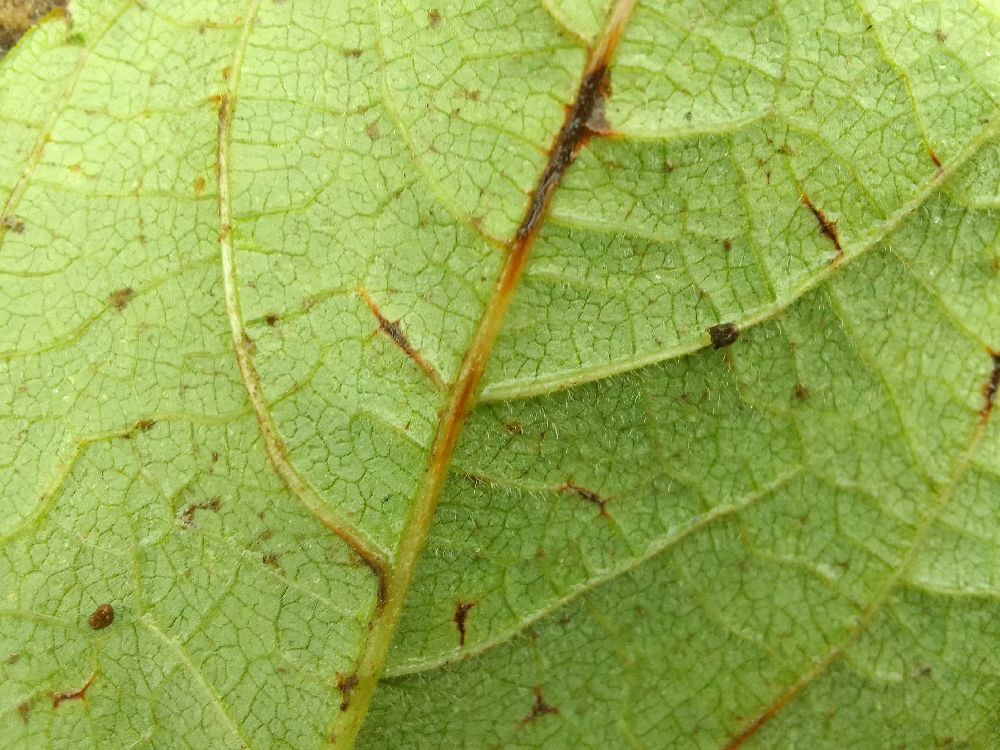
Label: anthracnose